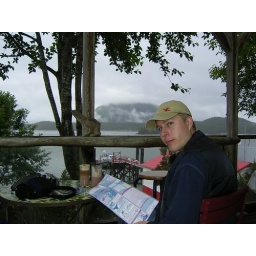
Watching the ships and float planes come in and out with the mountains in the back